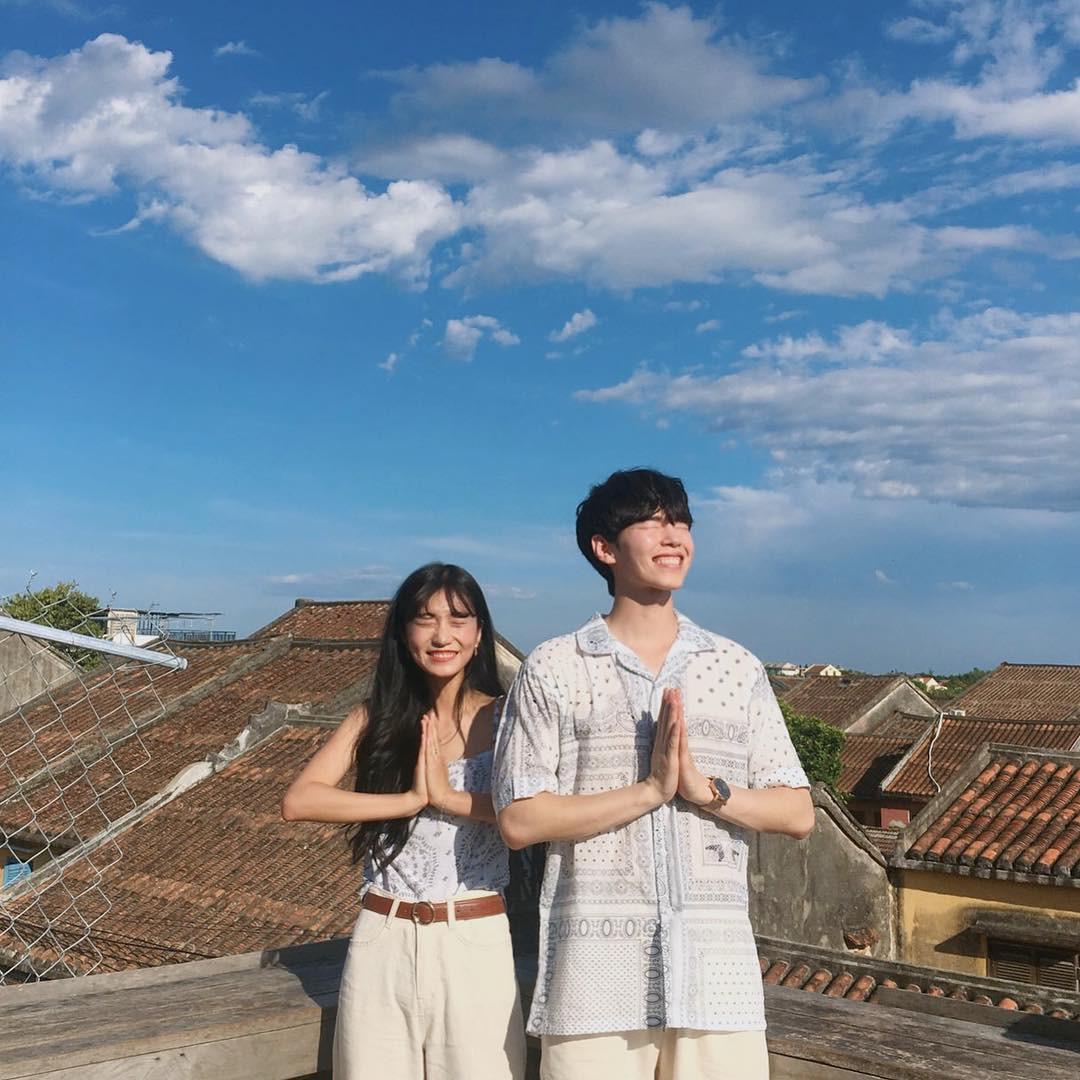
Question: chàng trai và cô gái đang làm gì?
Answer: đang chắp tay và nhắm mắt